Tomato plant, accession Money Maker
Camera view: vertical (180 deg); turntable rotation: 210 degrees
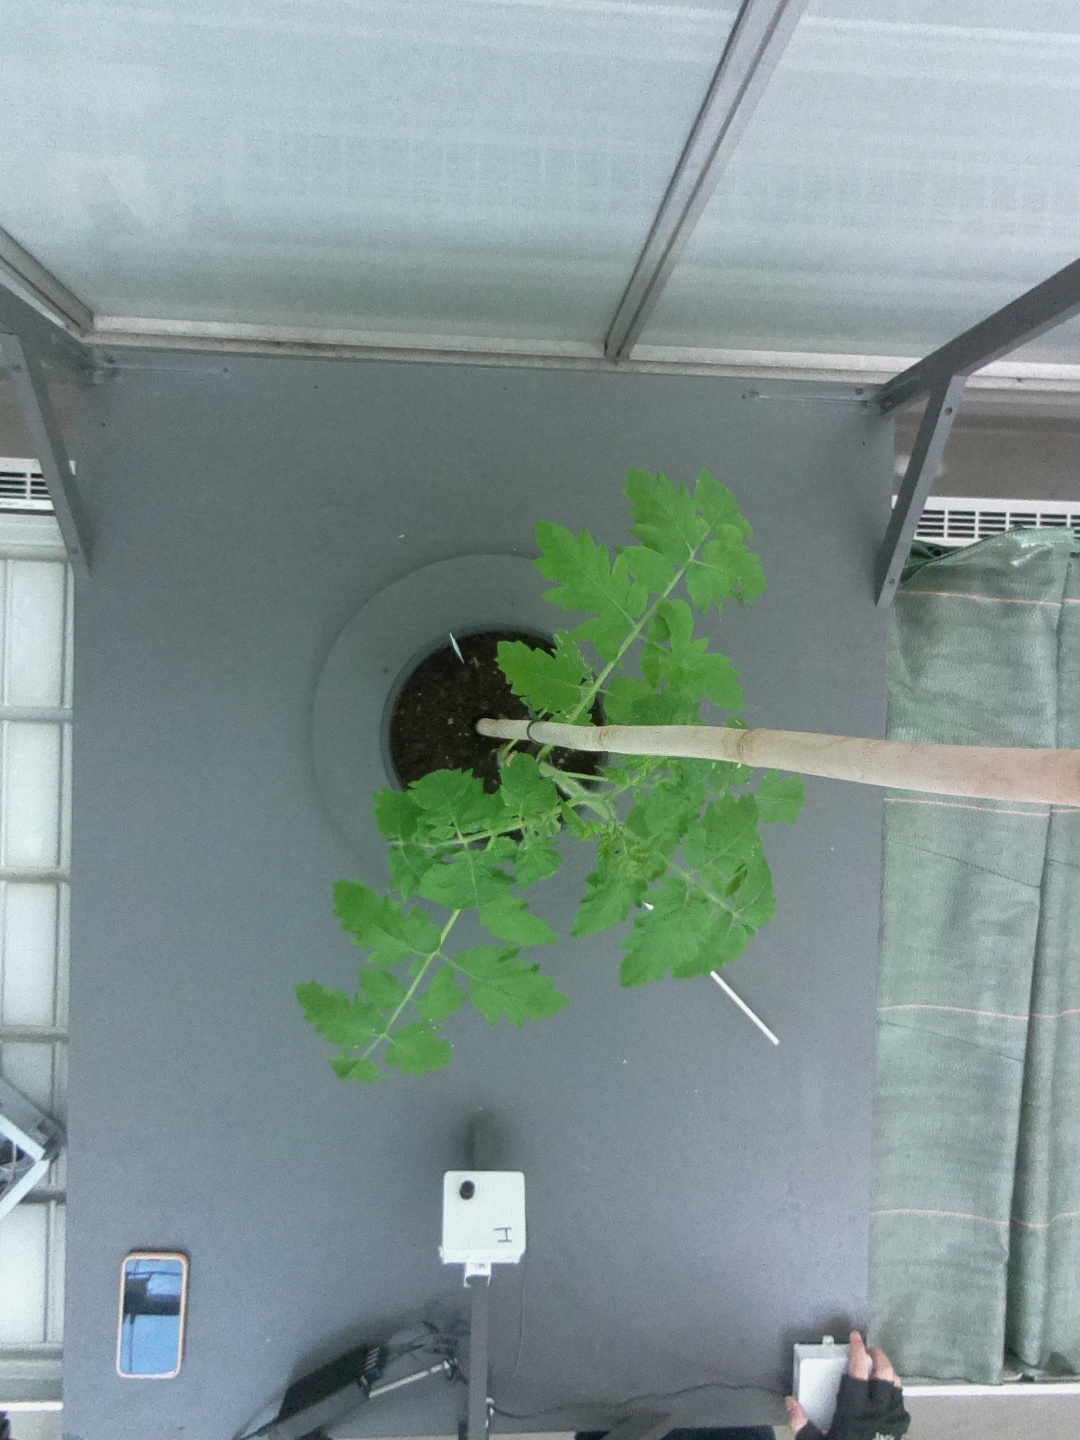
BBCH growth stage 13: 6 of true leaves visible